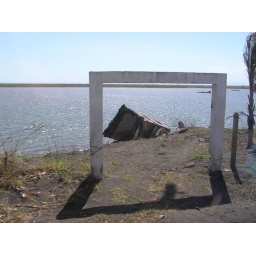
Waterfront vacation home is now in the water due to coast erosion